Howard Johnson's

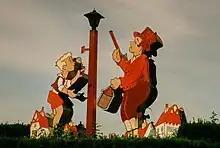
HoJo motor lodges used a lamplighter character lighting a lamppost with the Simple Simon character pointing to the light.

By 1954, there were 400 Howard Johnson's restaurants in 32 states, about 10% of which were extremely profitable company-owned turnpike restaurants; the rest were franchises. This was one of the first nationwide restaurant chains.